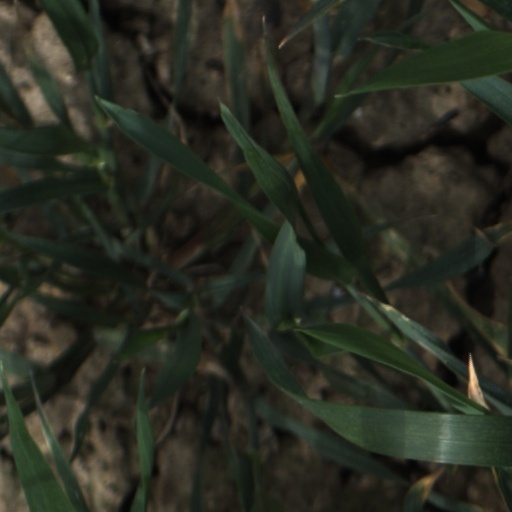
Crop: wheat